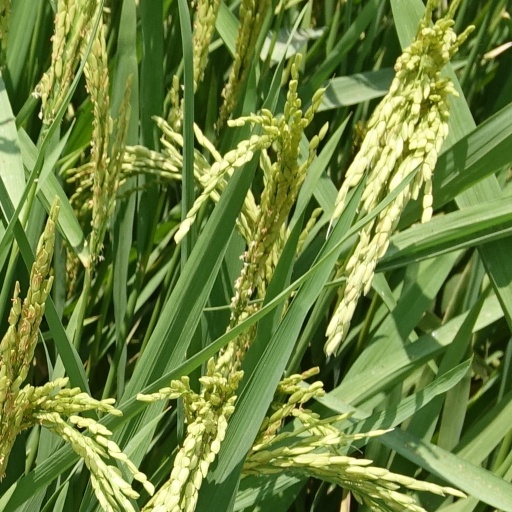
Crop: rice